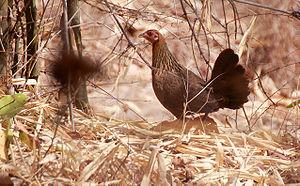
Le Coq doré, souvent appelé Coq bankiva ou Coq sauvage, est une espèce d'oiseaux de la famille des Phasianidae.
Gallus est un genre d'oiseaux aussi appelés coqs. Il comprend notamment le Coq bankiva, espèce qui comprend elle-même la sous-espèce Gallus gallus domesticus, la poule domestique.